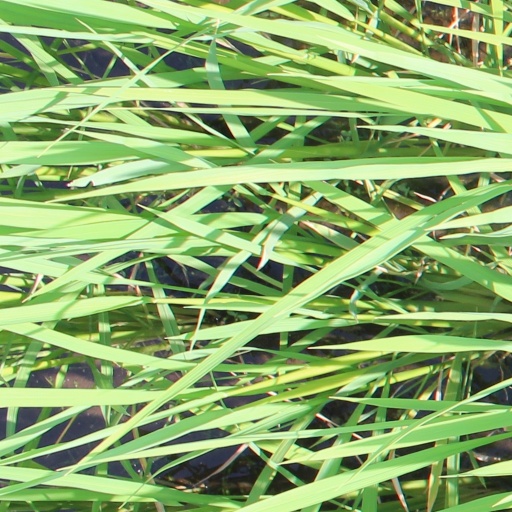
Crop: rice